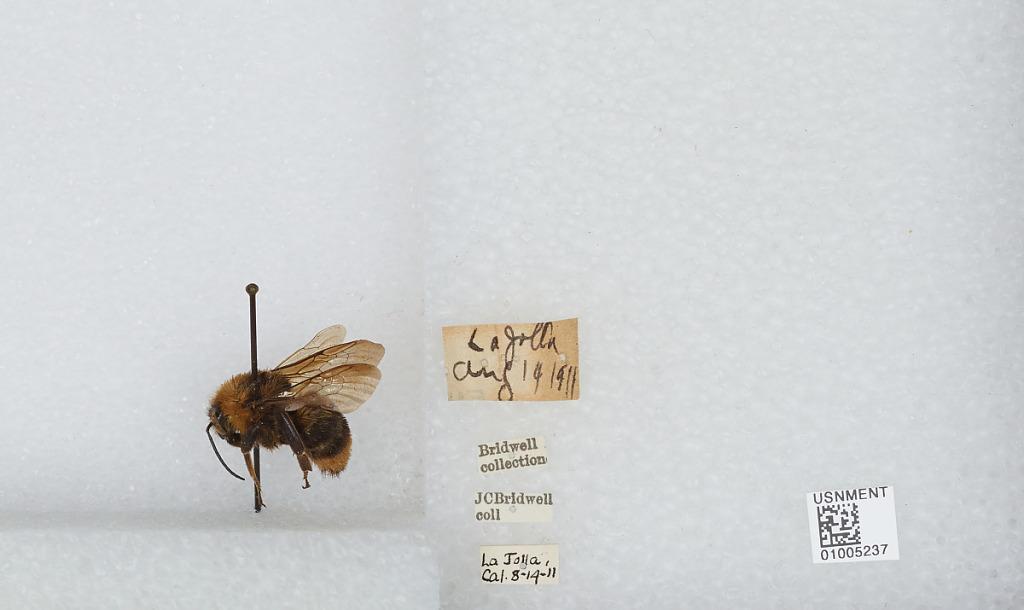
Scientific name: Bombus (Fervidobombus) californicus Smith
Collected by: J. Bridwell
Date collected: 1911-8-14
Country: United States
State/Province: California
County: San Diego
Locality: La Jolla
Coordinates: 32.84, -117.277